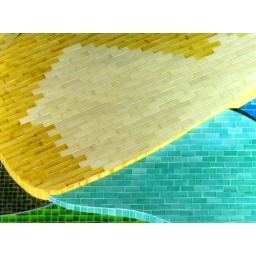
Tiled mural on wall of building in Chandigarh.